Hichem Hamdouchi

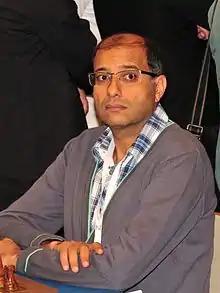
Hichem Hamdouchi at the European Team Chess Championship in Warsaw, 2013

Hichem Hamdouchi (Arabic هشام الحمدوشی; born 8 October 1972, in Tangier) is a Moroccan chess grandmaster.